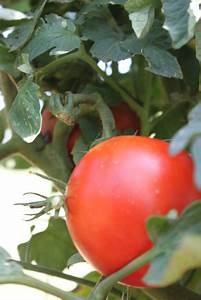
Label: tomato